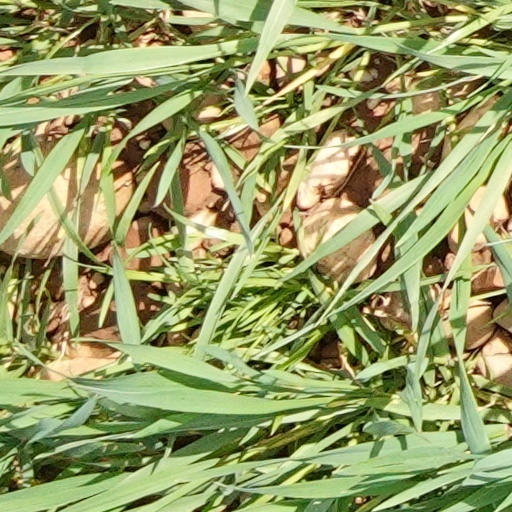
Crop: wheat